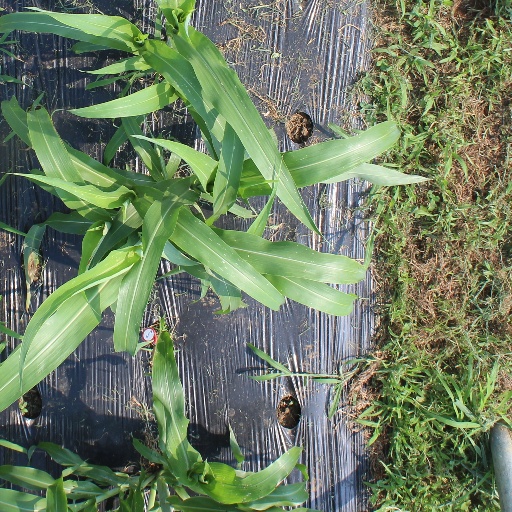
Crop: sorghum